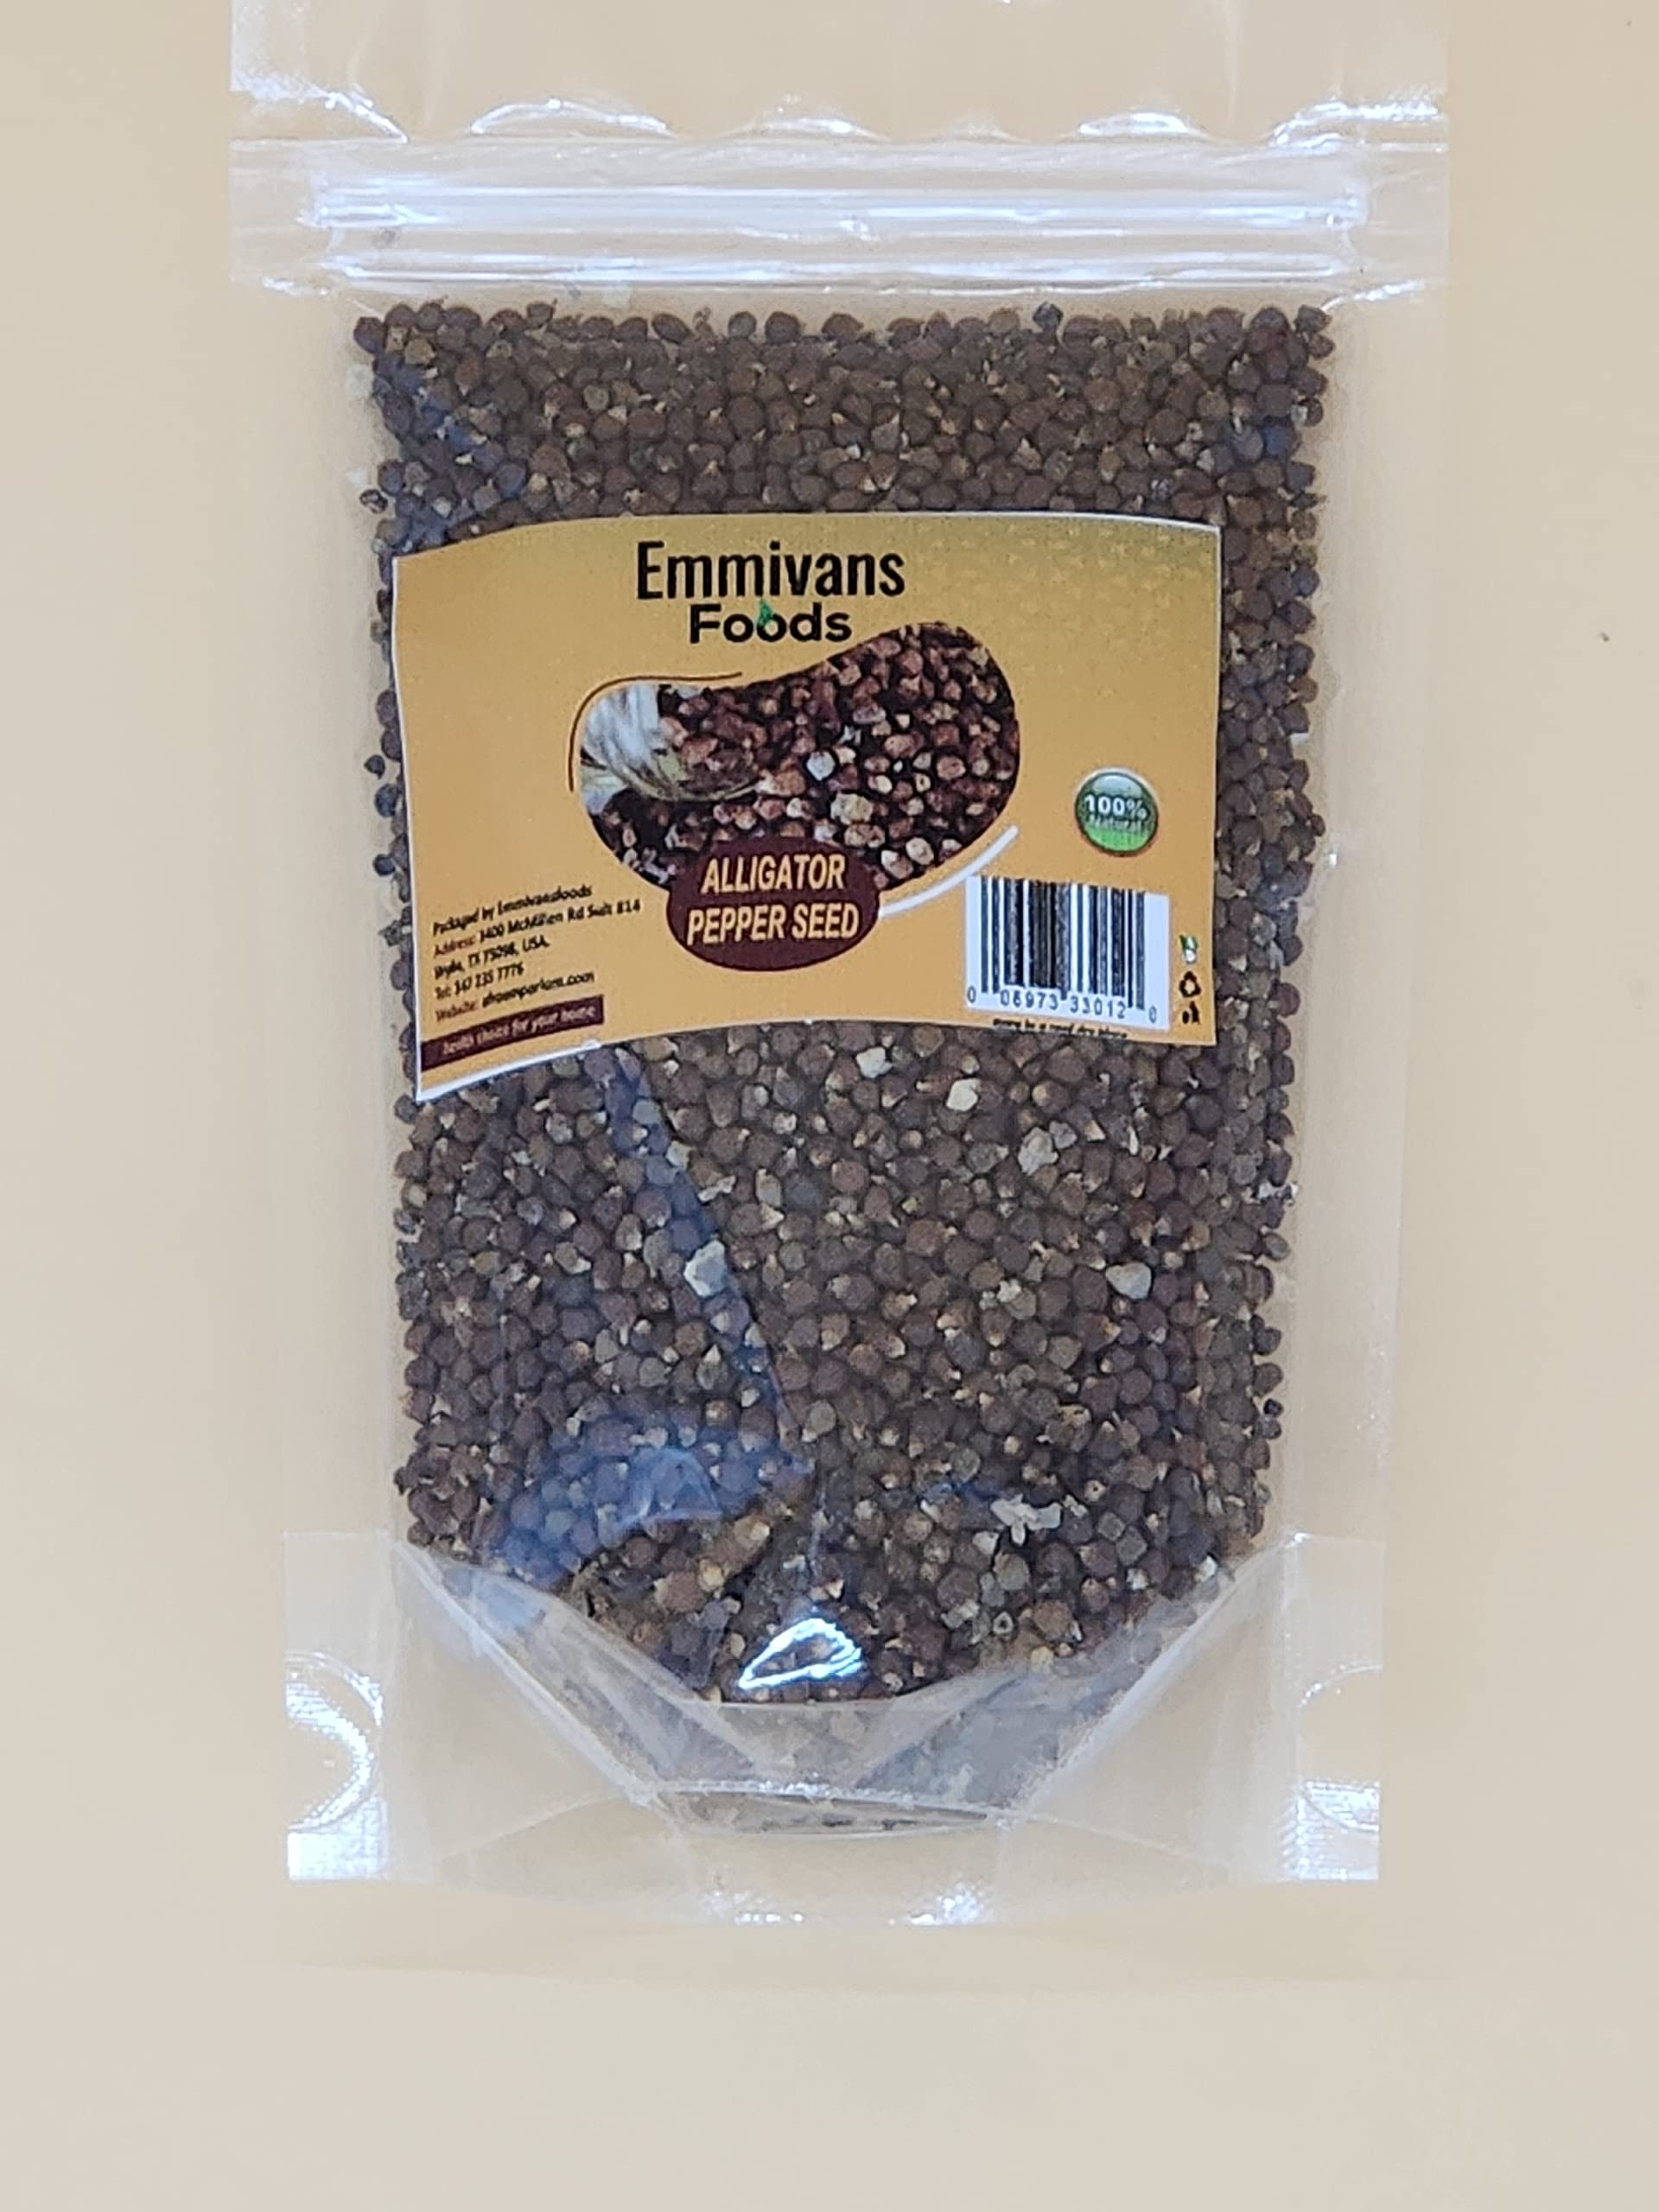
Item Name: Emmivansfoods Alligator Pepper Seeds,Grain Of Paradise, Atara, Mbongo, Hepper Pepper, Guinea Pepper, Pimienta de Guinea,African Spices, 1oz
Bullet Point 1: Alligator Pepper Pod Grain Of Paradise are spices in ginger family whose seeds and leaves are medicinal ,culinary and also used for African traditional purposes
Bullet Point 2: Benefits of Alligator pepper Packed with antioxidizing properties Boosts sexual performance Helps in treating fibroid Treats hypertension Treats digestive disorders
Bullet Point 3: Alligator pepper is used traditionally for entertaining guests, making local herbs, preparing special prayers, and lots more.
Bullet Point 4: Extracts from Alligator pepper seeds can be used for treating a lot of digestive disorders. The nutritional contents present in alligator pepper seeds can be useful in the treatment of ulcers, diarrhea and stomach pain.
Bullet Point 5: A pouch contains 2oz of Alligatorpepper seeds
Bullet Point 6: Unit count type: Ounce
Bullet Point 7: Country string: Ghana
Product Description: Alligator Pepper Pod Grain Of Paradise are spices in ginger family whose seeds and leaves are medicinal ,culinary , for African traditional purposes and making local herbs. A pouch contains 2oz of Alligatorpepper seeds Unit count type: Ounce Country string: Ghana
Value: 1.0
Unit: Ounce

Price: 10.99